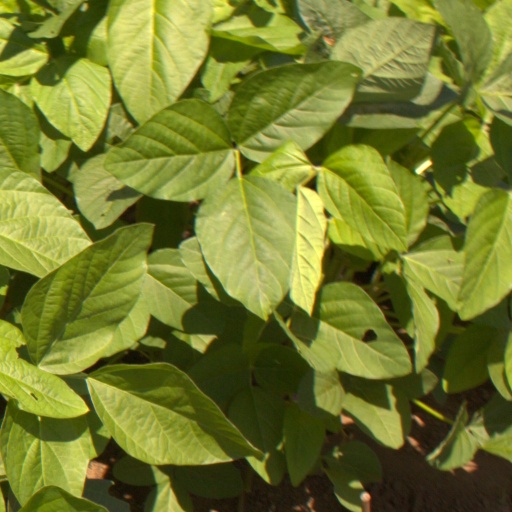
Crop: soybean